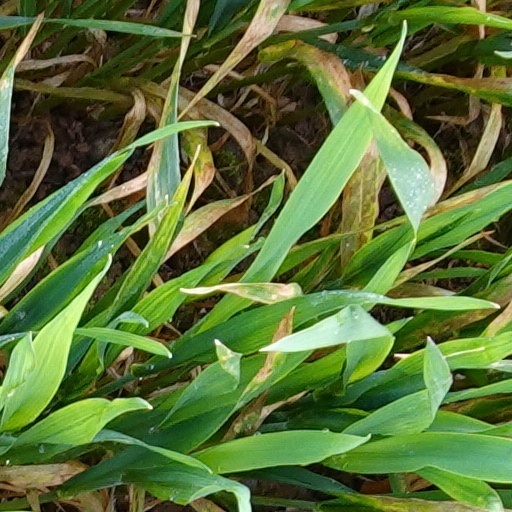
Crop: wheat